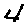
Label: 4